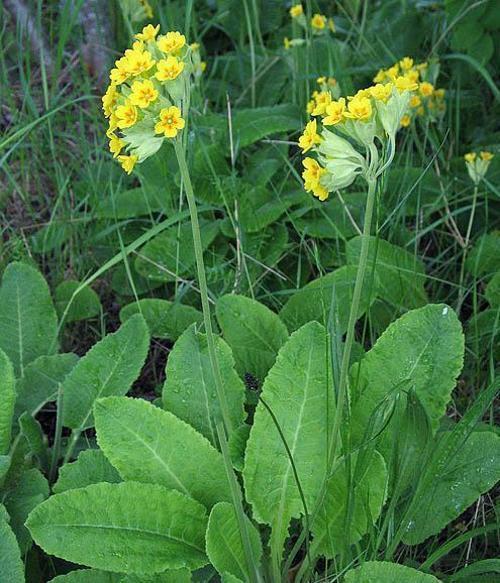
Flower: Cowslip